Bottle trap

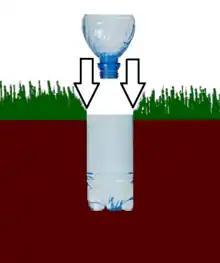
Plastic bottle trap sunk into the ground as a pitfall trap

Many different types of bait are used. Since this kind of trap is mainly used for beetles that are attracted to (over)ripe fruits, baits with a certain amount of alcohol are usually very effective.